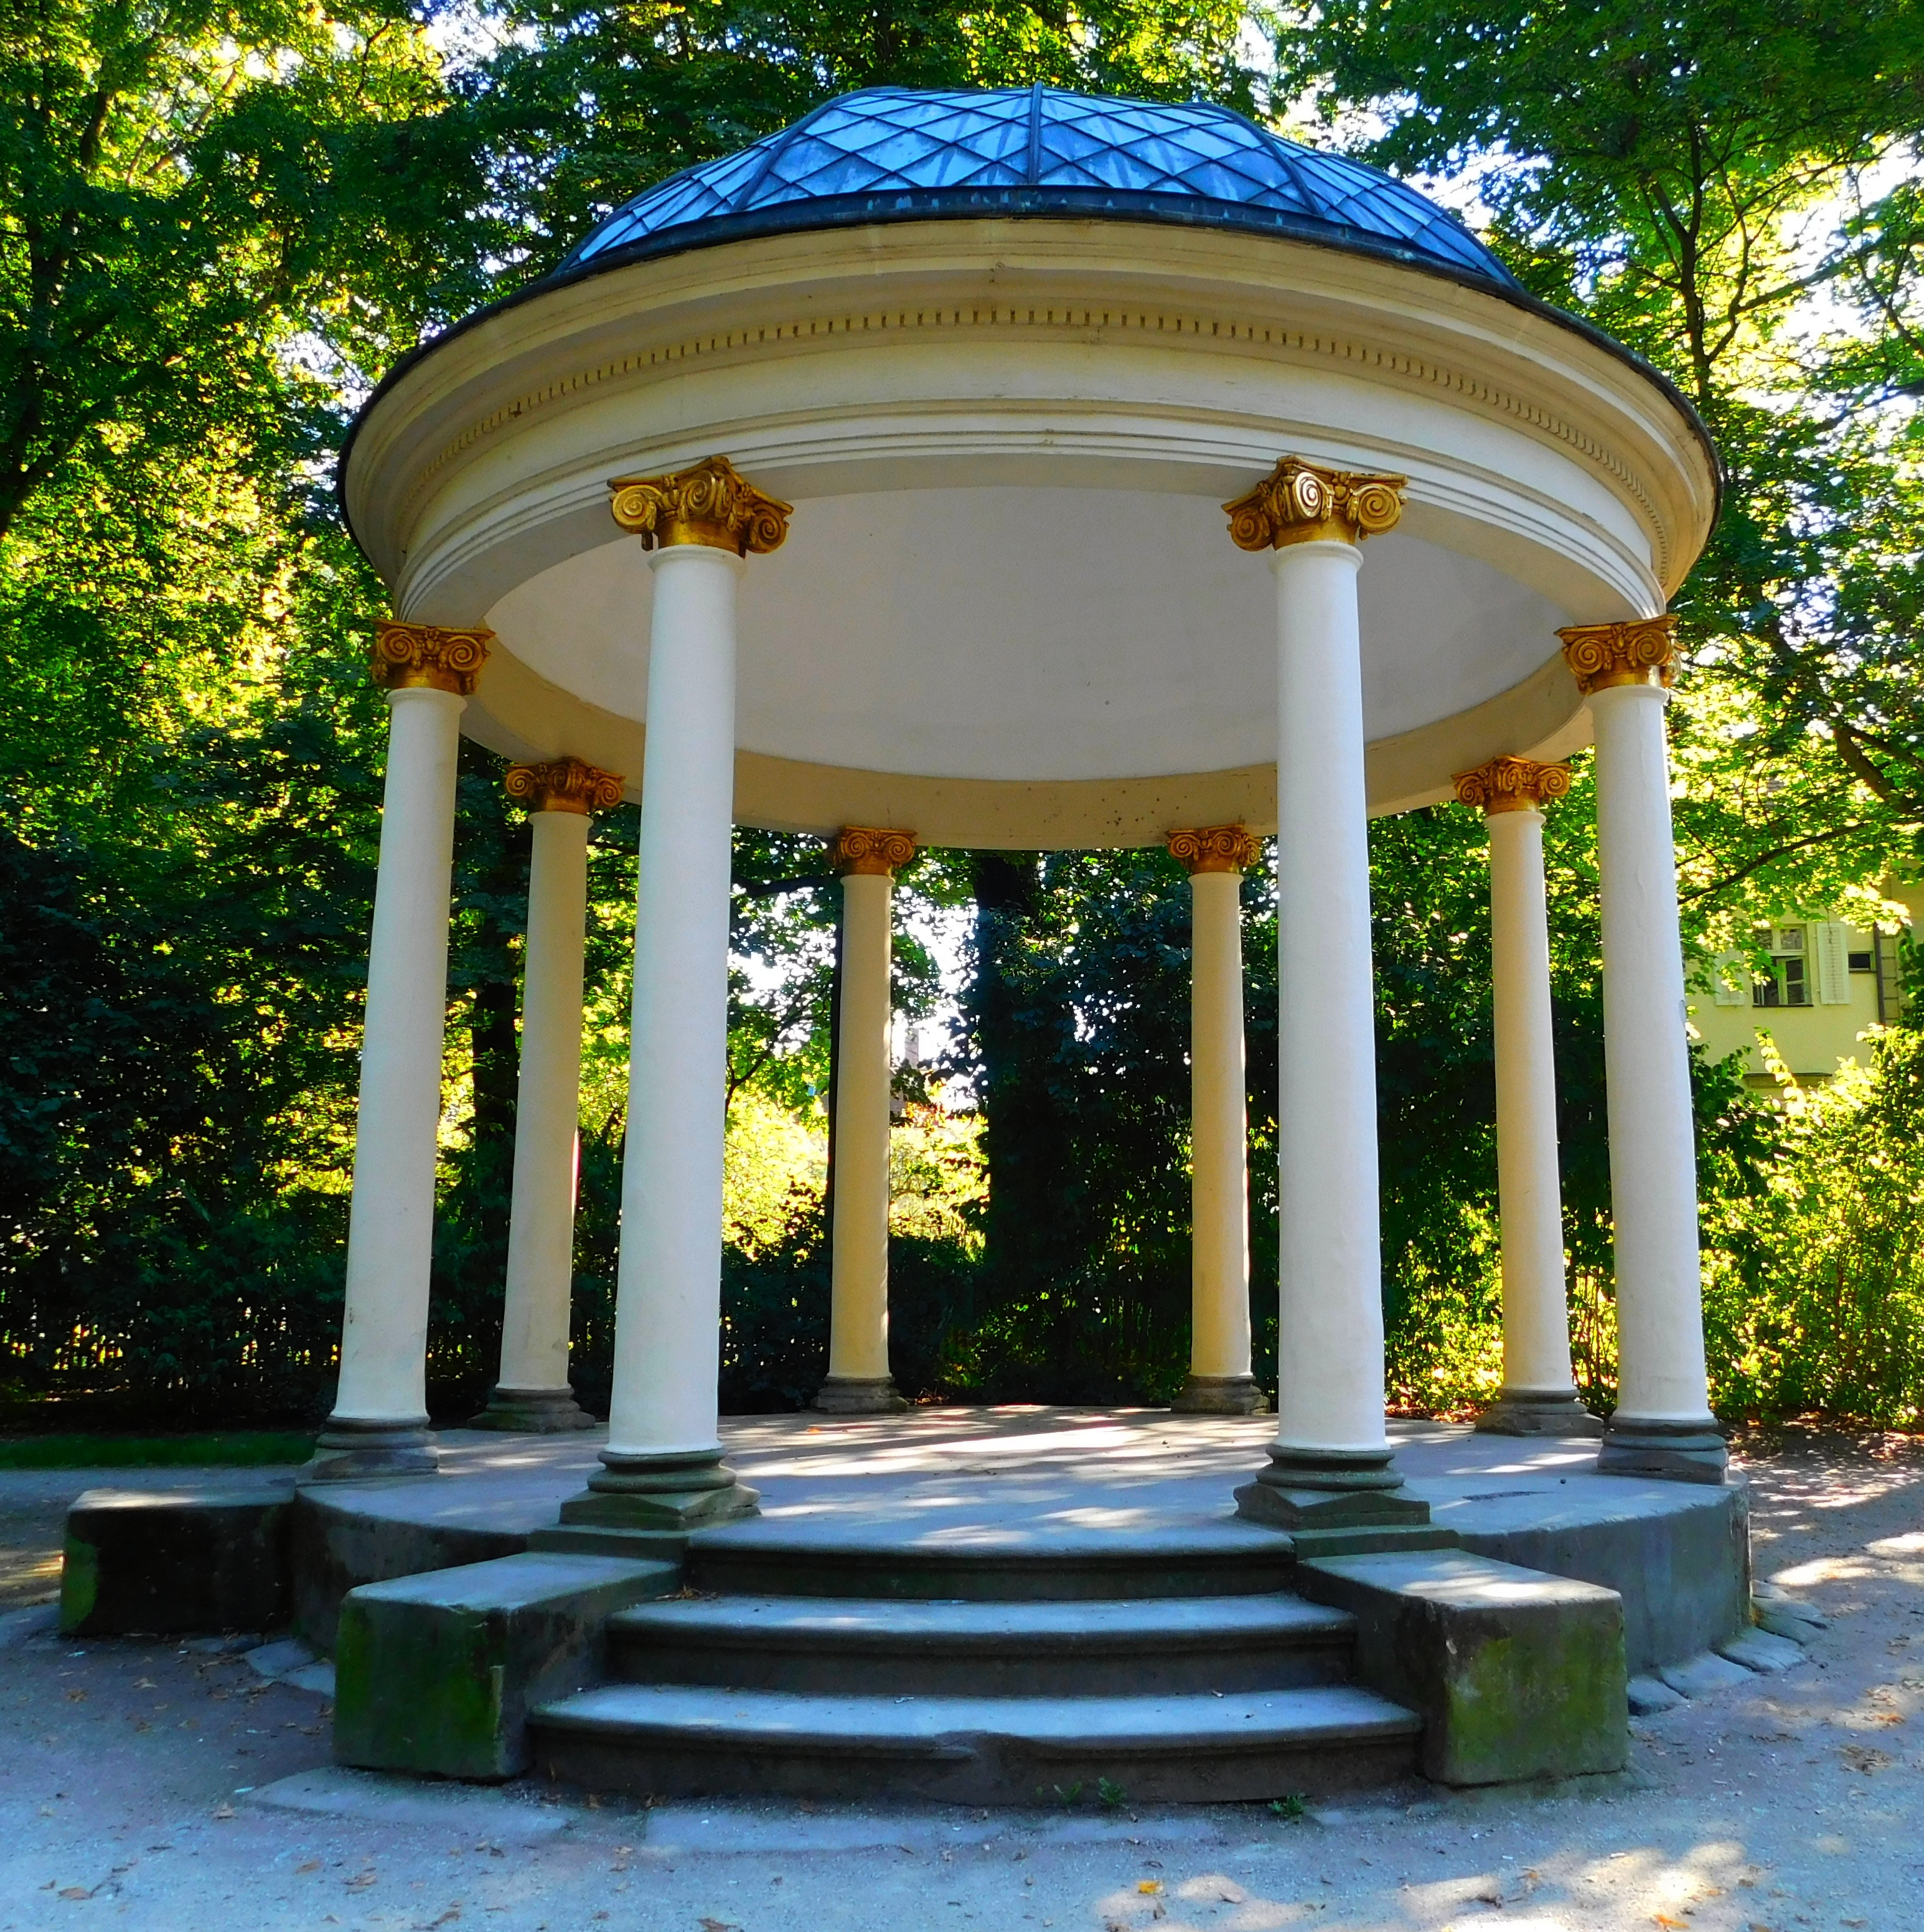
architecture, structure, villa, mansion, porch, arch, column, park, backyard, gazebo, garden, courtyard, pavilion, shrine, germany, bavaria, estate, historically, bayreuth, in the park, courtyard garden, upper franconia, in the green, sun temple, outdoor structure